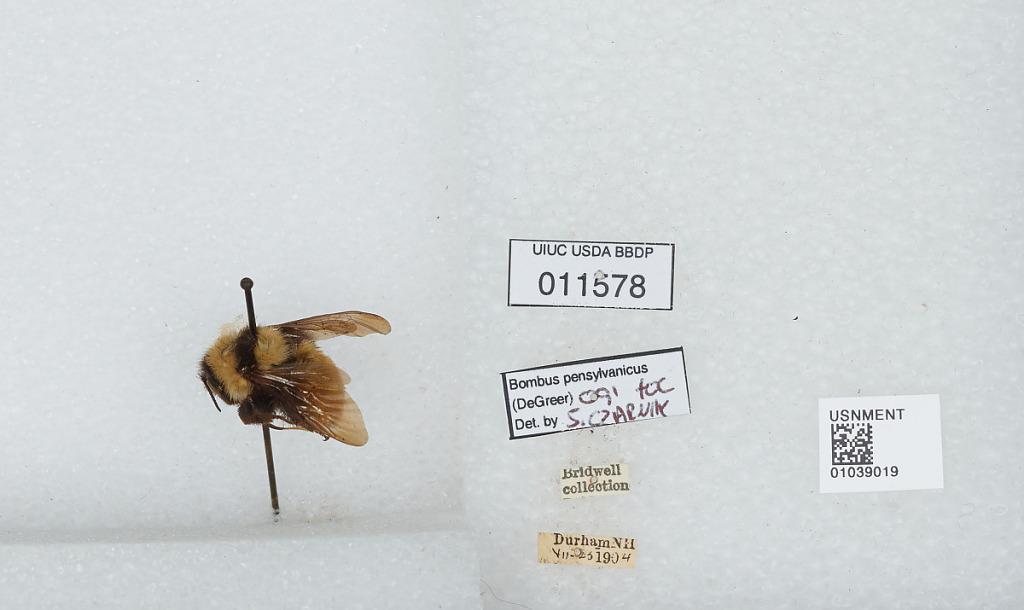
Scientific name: Bombus (Fervidobombus) pensylvanicus pensylvanicus (De Geer)
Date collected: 1904-7-25
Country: United States
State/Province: New Hampshire
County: Strafford
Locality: Durham
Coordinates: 43.1339, -70.9264